Battle of Lake Erie

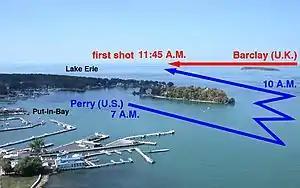
Movements of the squadrons of Perry and Barclay on the morning of 10 September overlaid on contemporary photograph (image taken September 2004)

On the morning of 10 September, the Americans saw Barclay's vessels heading for them, and got under way from their anchorage at Put-in-Bay/South Bass Island. The wind was light. Barclay initially held the weather gauge, but the wind shifted and allowed Perry to close and attack. Both squadrons were in line of battle, with their heaviest vessels near the centre of the line.